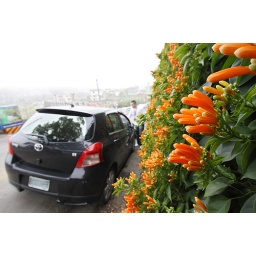
My Yaris by the flower wall